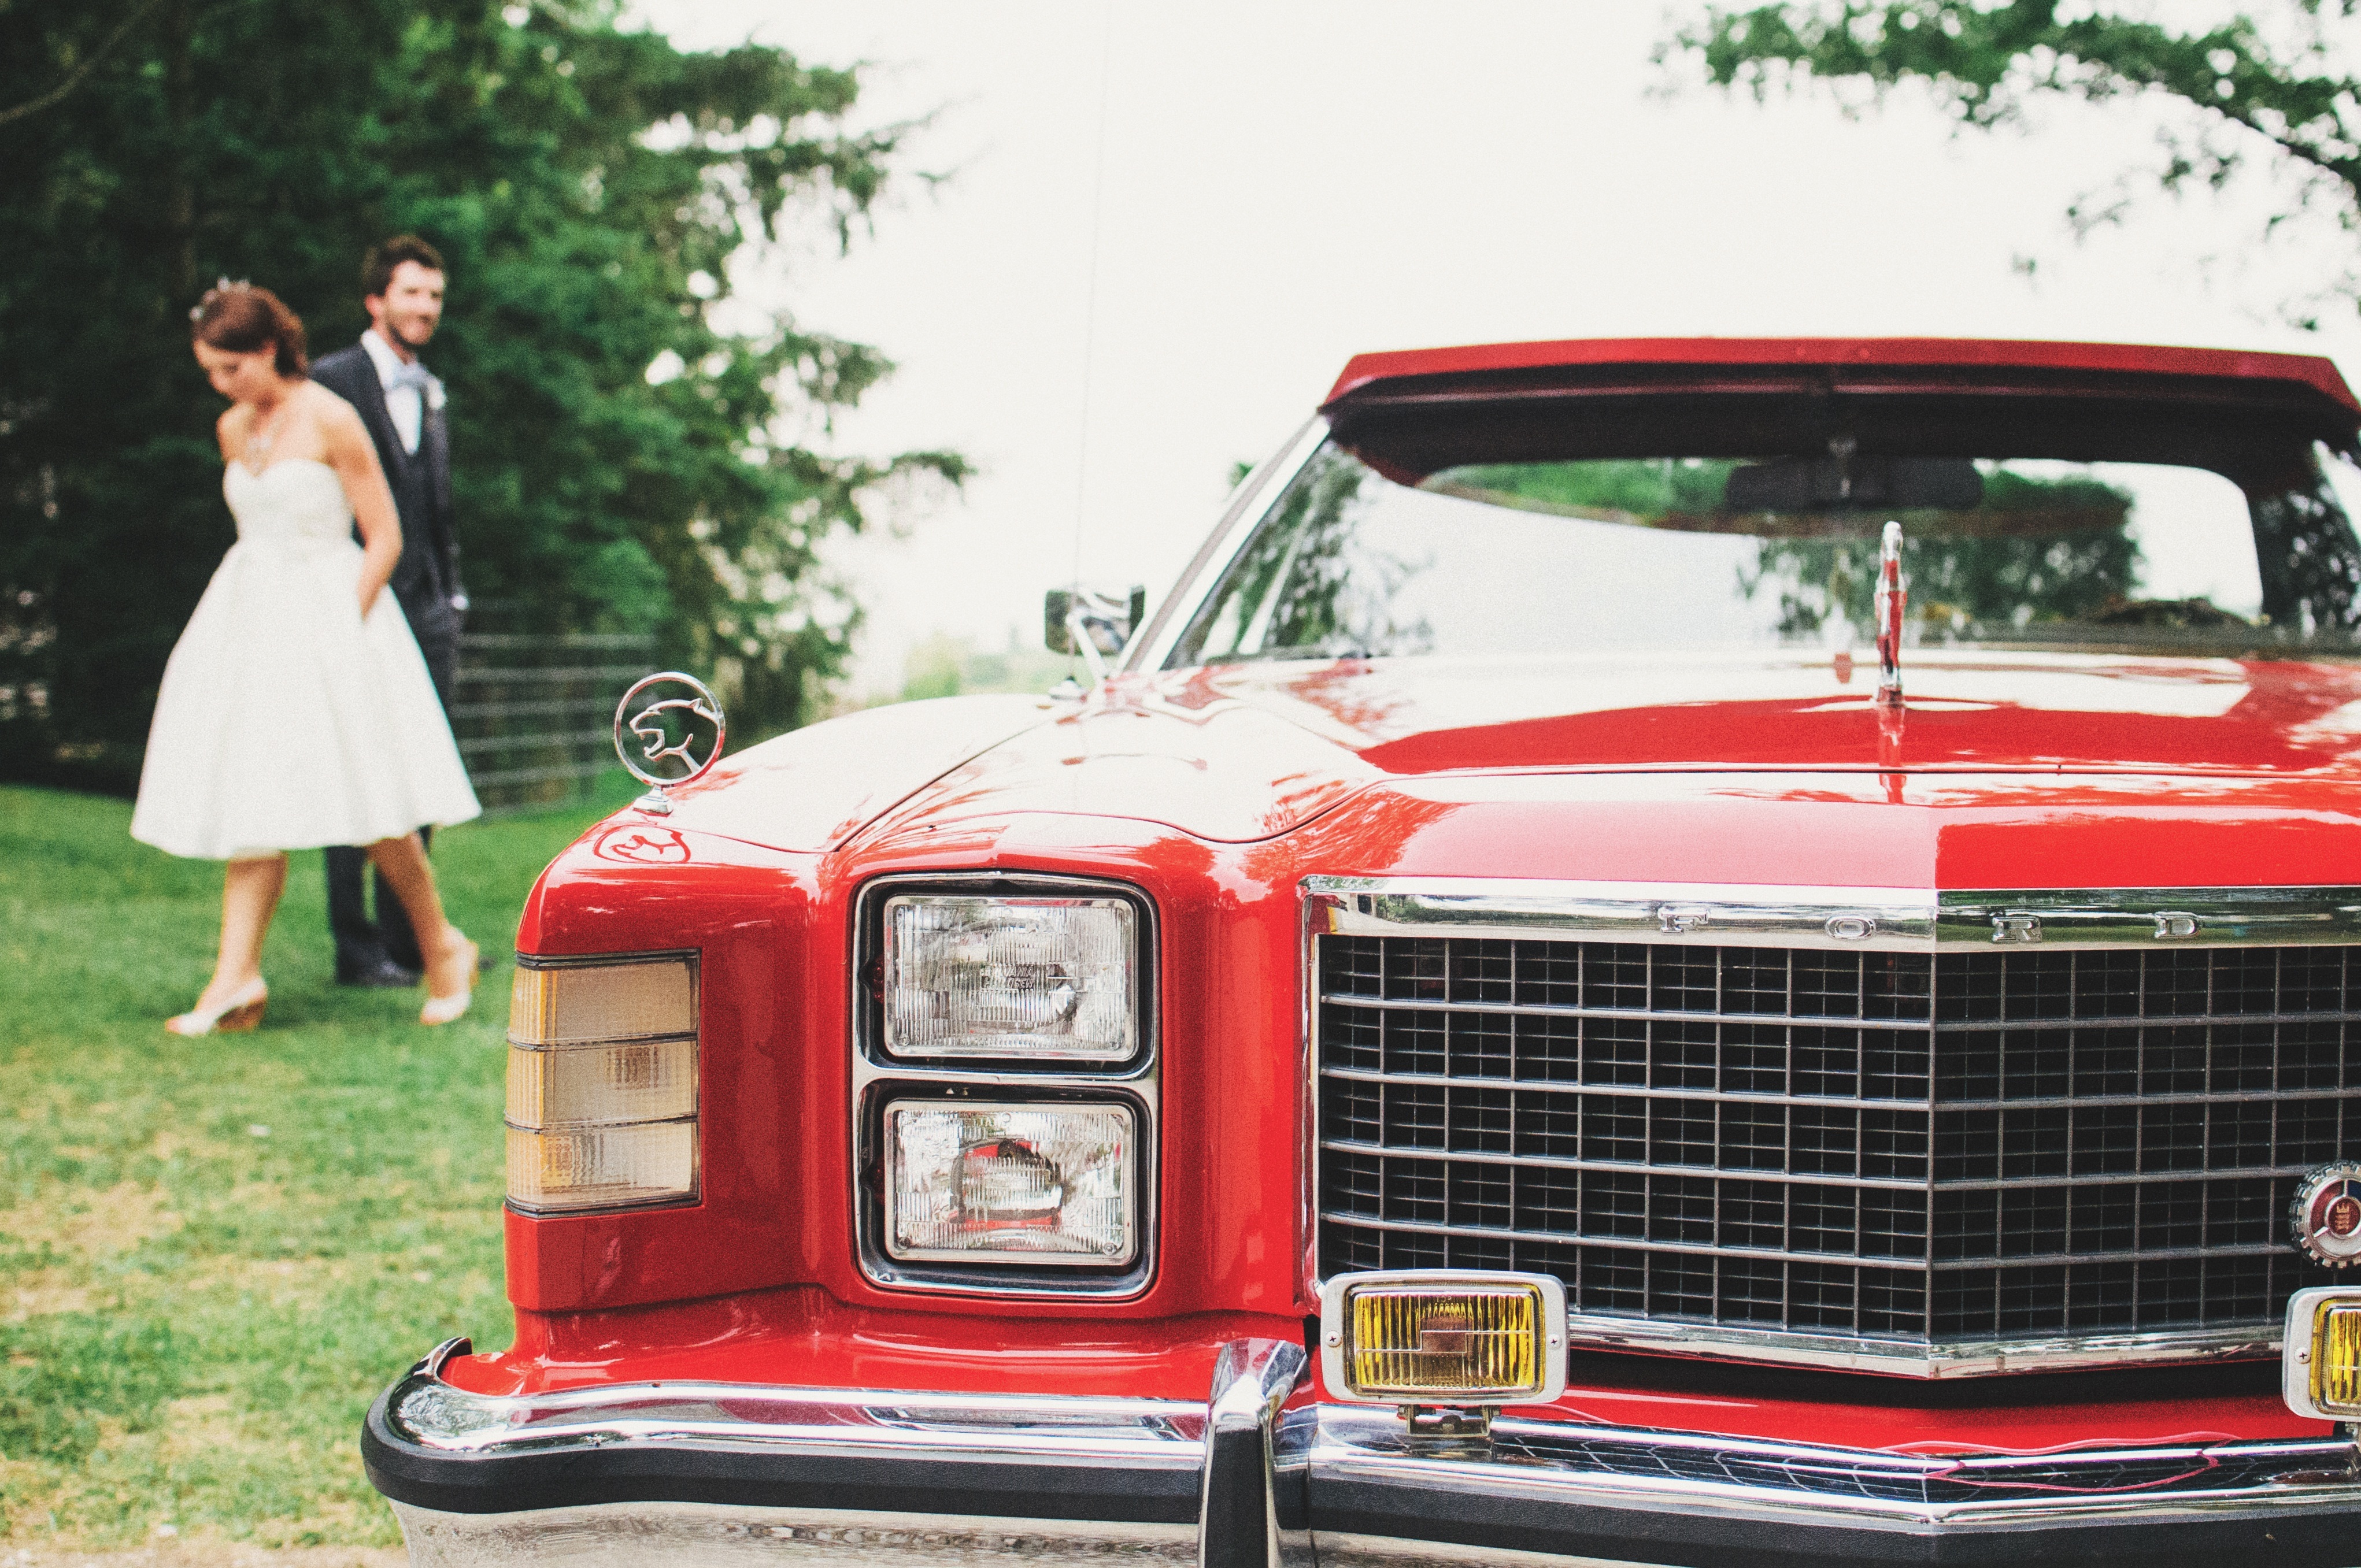
car, celebration, transportation, vehicle, wedding, marriage, motor vehicle, vintage car, luxury, limo, classic, limousine, husband, bridal, antique car, land vehicle, automobile make, automotive exterior, automotive design, luxury vehicle